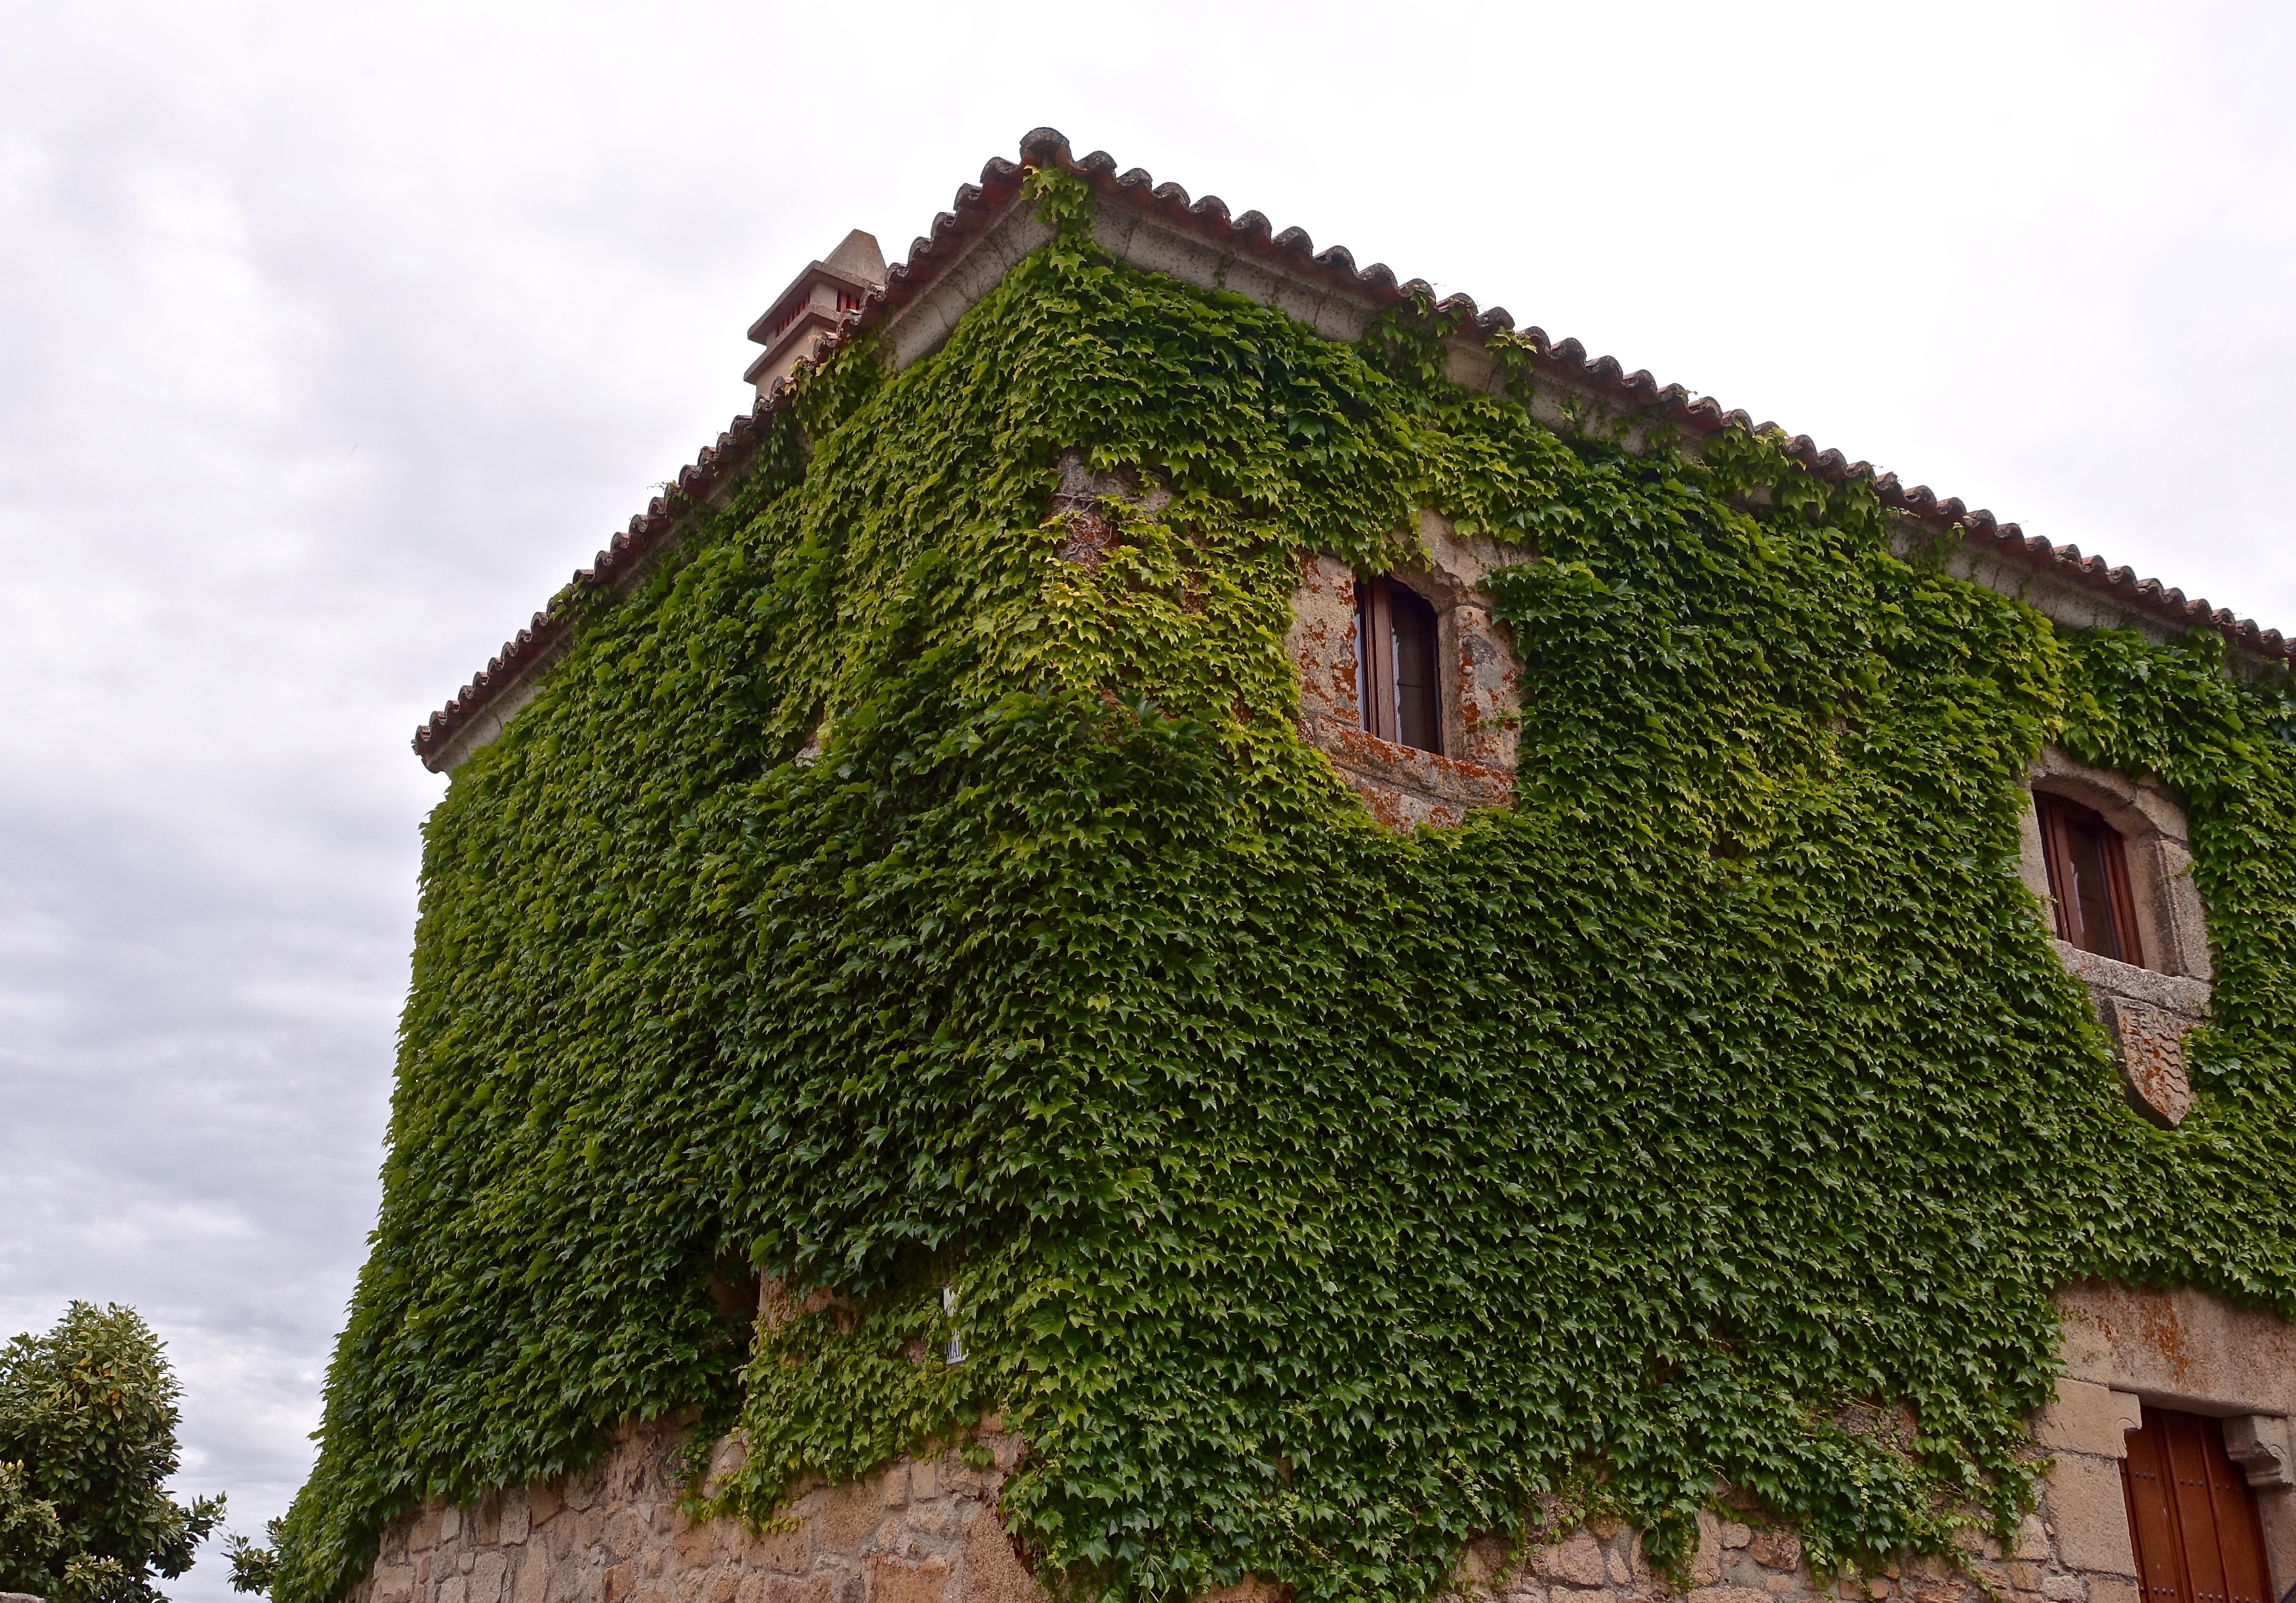
tree, plant, house, flower, building, wall, green, castle, climbing, plants, shrub, covering, self clinging, woody plant